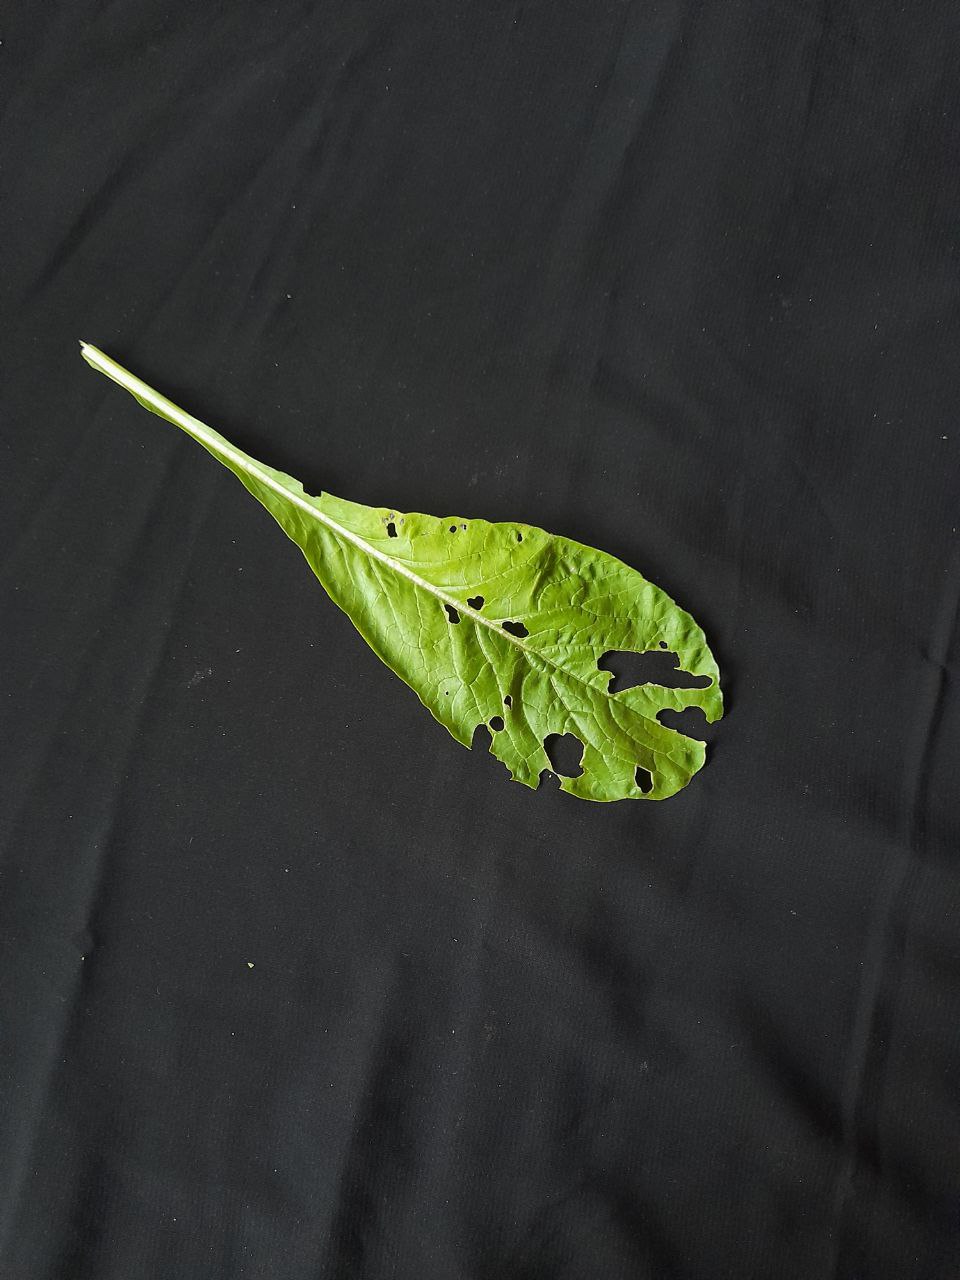
Label: flea beetle